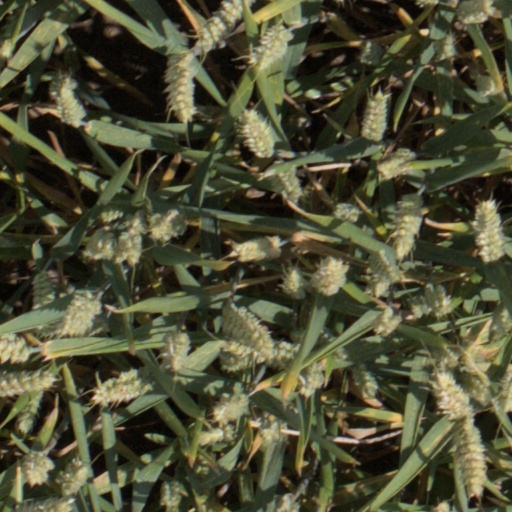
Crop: wheat